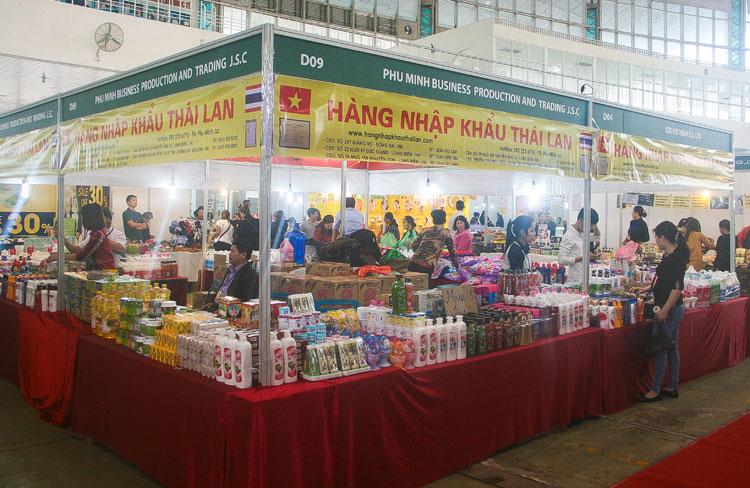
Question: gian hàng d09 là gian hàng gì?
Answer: gian hàng d09 là gian hàng nhập khẩu thái lan